Joint Comprehensive Plan of Action

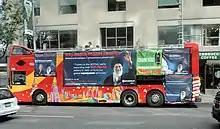
Anti-JCPOA bus advertisement in New York City. The bus ad was sponsored by New York Assemblyman Dov Hikind, an opponent of the agreement.

The Majlis commission for examining the JCPOA invited Ali Shamkhani, as well as members of a former nuclear negotiation team including Ali Bagheri and Abbasi, to a hearing. During the session, ex-chief negotiator Saeed Jalili said that "approximately 100 absolute rights" of Iran had been conceded and that the deal turned Iran's right to adopt nuclear technology under the NPT into mere permission. He claimed that the deal violated the terms Khamenei set. Commission members Masoud Pezeshkian and Abbas Ali Mansouri Arani criticized Jalili's testimony. In another session, negotiators Abbas Araqchi and Majid Takht-Ravanchi defended the deal.